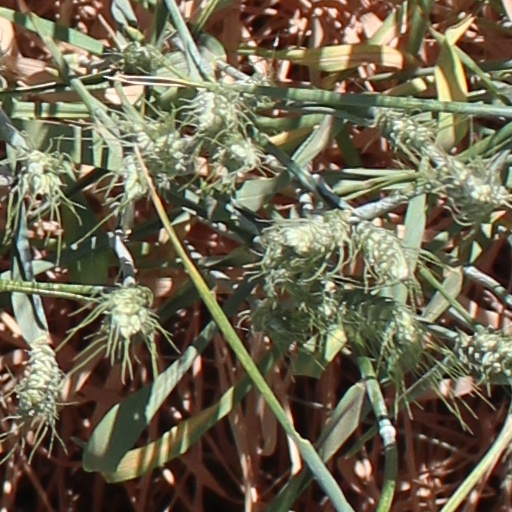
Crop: wheat